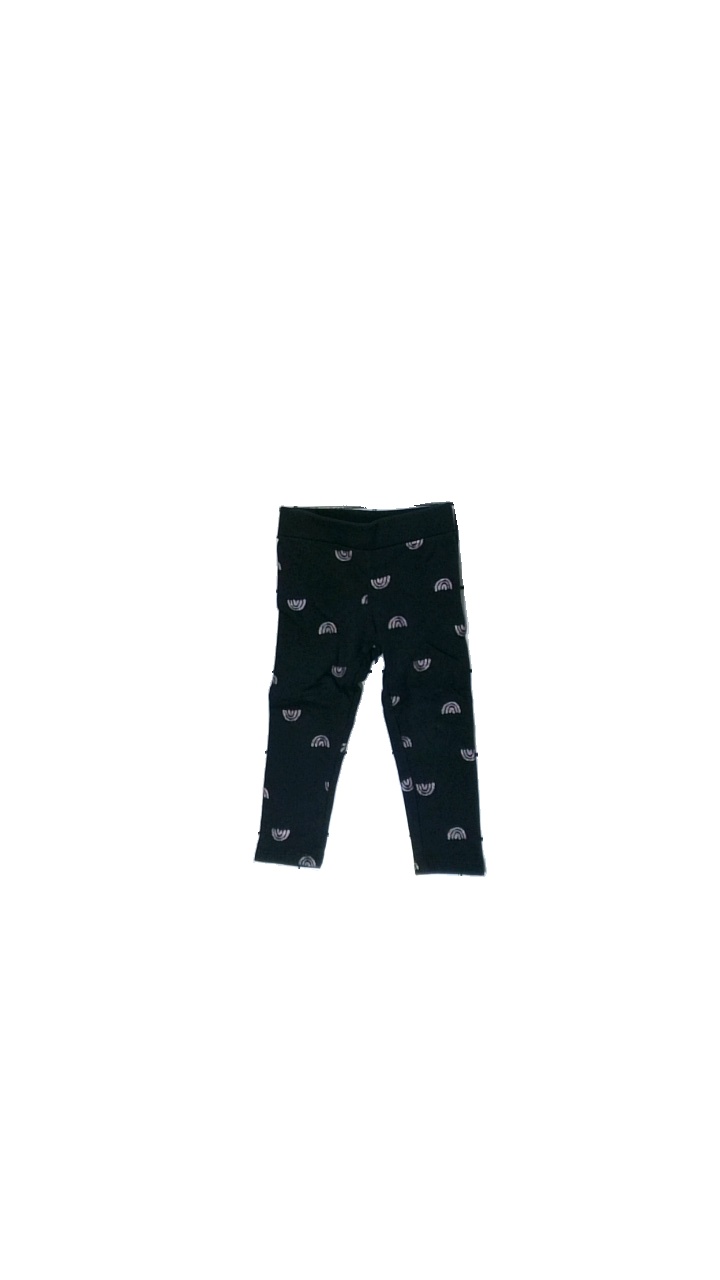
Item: Trousers (Children)
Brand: H&m
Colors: Blue
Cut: Regular
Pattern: Glitter
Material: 100% cotton
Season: All
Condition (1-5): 3
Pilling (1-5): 4
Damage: slightly washed out
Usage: Reuse
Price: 50-100